John William Willis-Bund

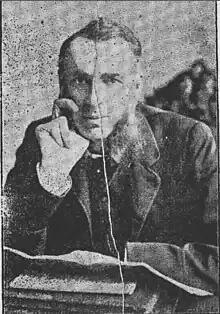
Willis-Bund in c.1897

John William Bund Willis-Bund (8 August 1843 – 7 June 1928) was a British lawyer, legal writer and professor of constitutional law and history at King's College London, a historian who wrote on the Welsh church and other subjects, and a local Worcestershire politician.